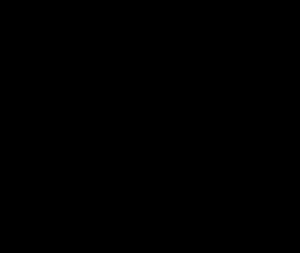
L'ion hydrogénoxalate HC₂O₄⁻ est un ampholyte.